Mary Townsend (entomologist)

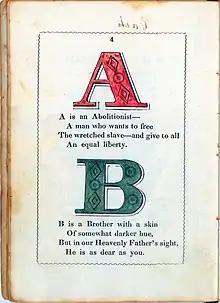
Anti-Slavery Alphabet 1846, page 4

During one of the periods when Townsend was confined, she wrote "Life in the Insect World" in 1844. Although it was published anonymously, Lewis wrote to Phebe Hanaford that Townsend was the author and had inspired her to undertake similar studies about nature. Lewis said that she wanted to write "a little work [on birds] as a companion to that of my